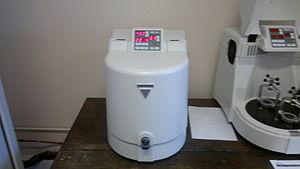
Broyeur planétaire
Le broyage mécanique consiste à réduire la taille des particules et des grains de différents types de matériaux. Il est très utilisé dans l’industrie pharmaceutique car il permet d’améliorer la biodisponibilité d’une substance. Par exemple dans le cas des composés peu solubles dans l’eau, la production de particules submicroniques peut être un moyen d’améliorer l’efficacité du produit lors d’une administration orale.